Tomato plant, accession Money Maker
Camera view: tilt-top (135 deg); turntable rotation: 0 degrees
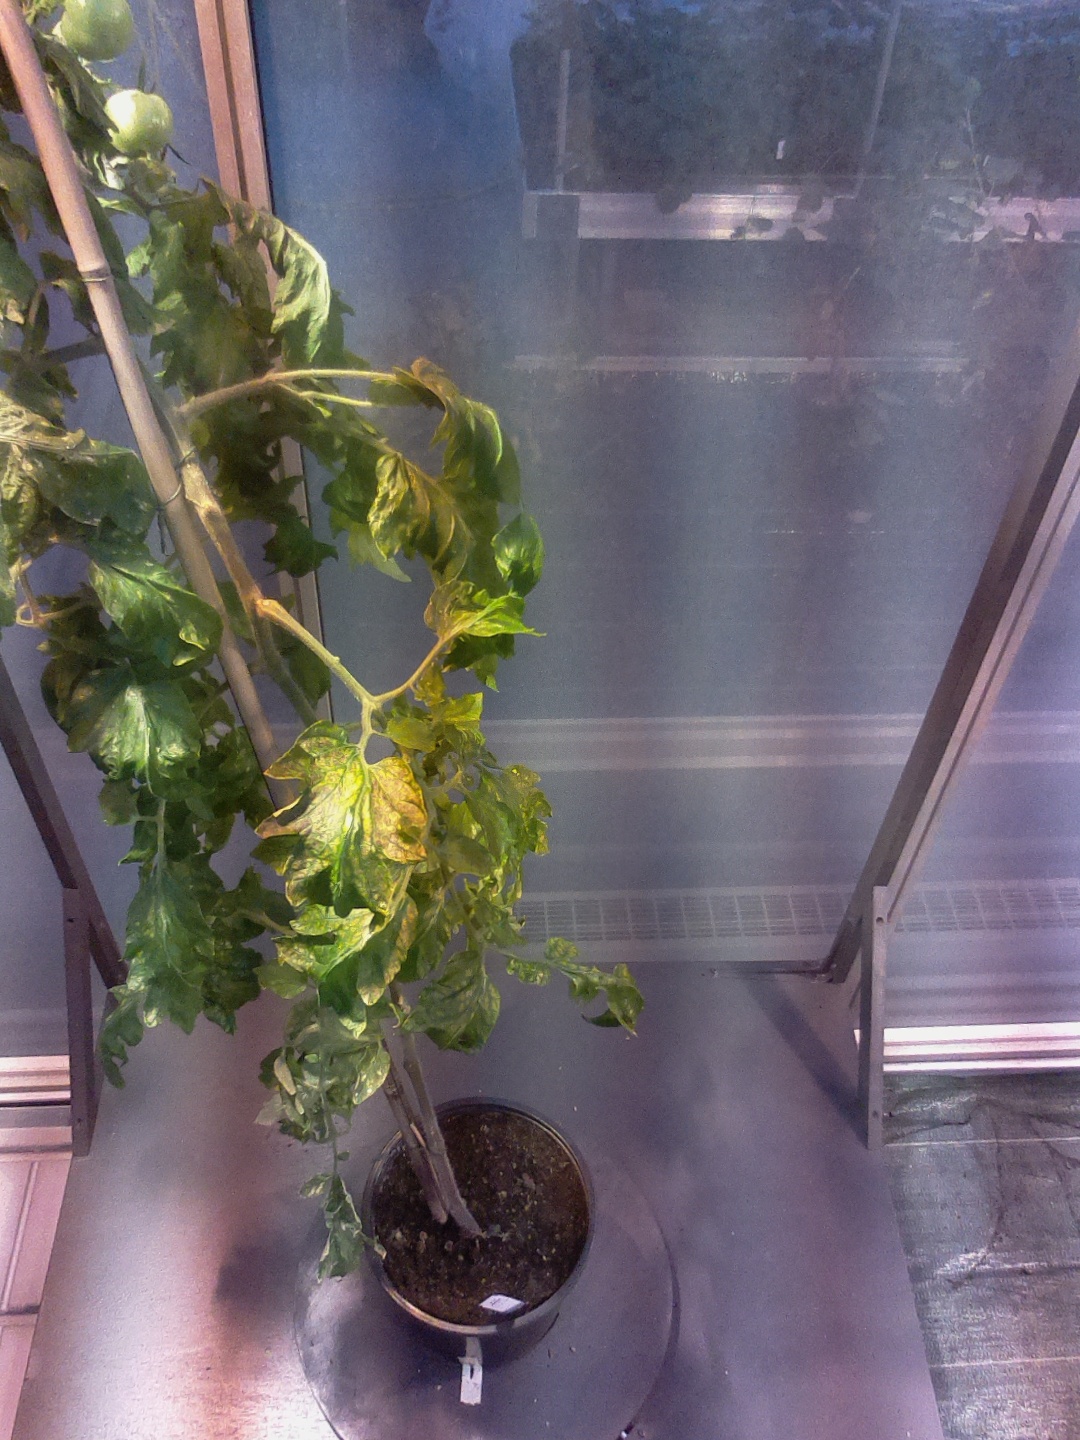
BBCH growth stage 74: 40%-50% of final fruit size